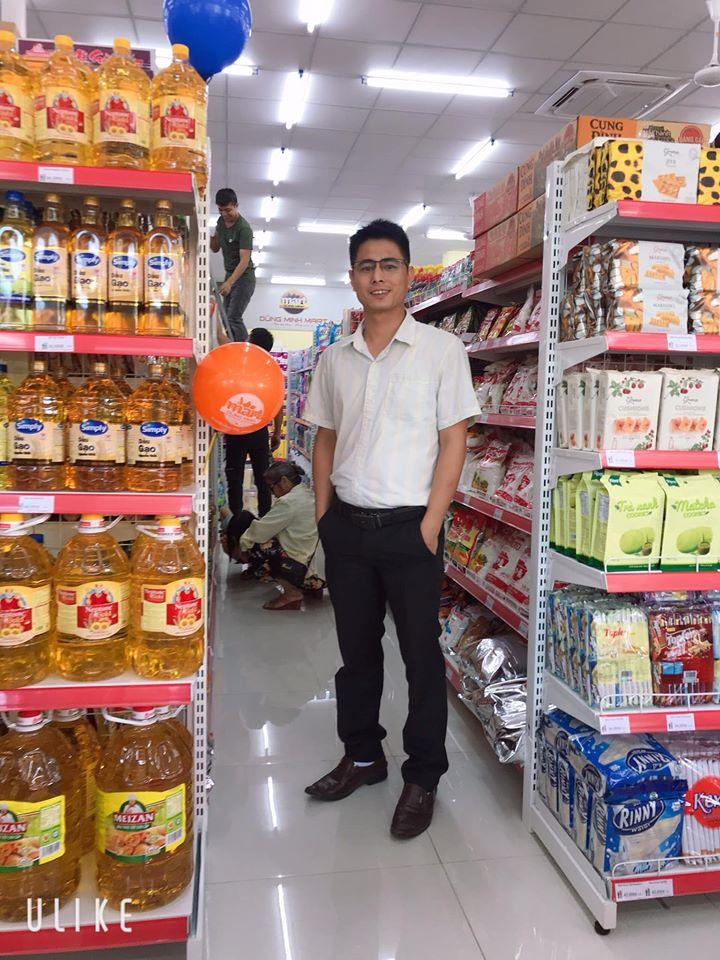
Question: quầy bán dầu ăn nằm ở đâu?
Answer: bên phải người đàn ông mặc áo trắng đang đứng